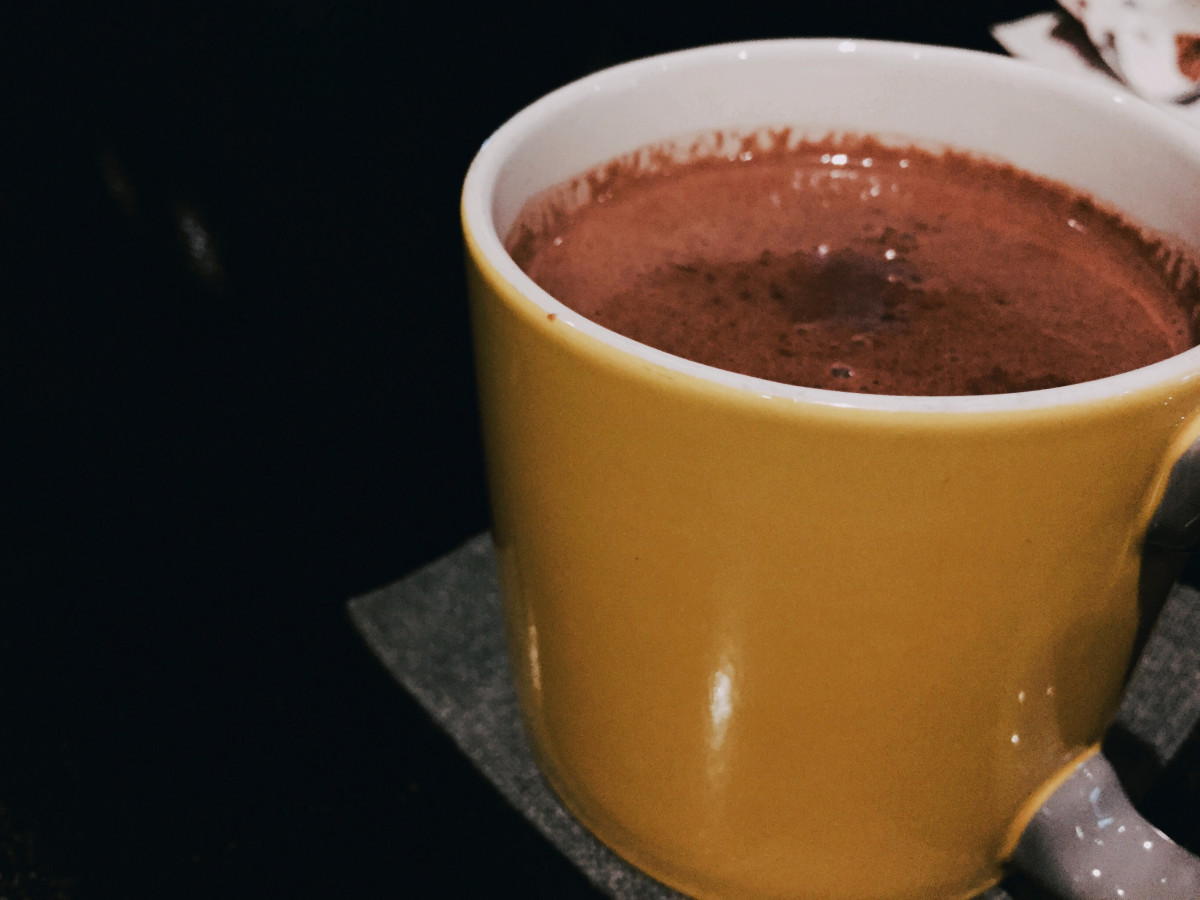
Tags: food, produce, drink, chocolate, dessert